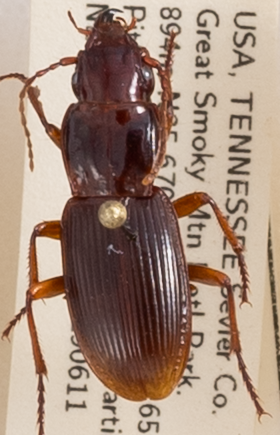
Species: Pterostichus acutipes acutipes
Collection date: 2019-06-11
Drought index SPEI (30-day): -0.548
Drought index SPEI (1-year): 2.09
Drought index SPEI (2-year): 2.09